Bobby Schayer

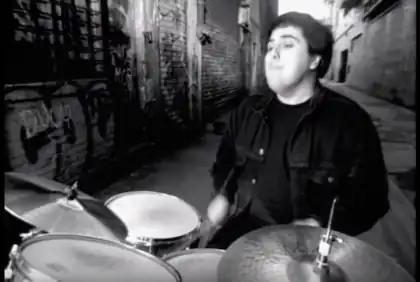
Bobby performing with Bad Religion

Bobby Schayer (born December 23, 1966, in Los Angeles, California) is an American drummer. He was a member of Bad Religion from 1991 to 2001. Schayer is from Encino, a suburb in the San Fernando Valley. He started drumming in 1976 at the age of 10, but it was not until 1980 that he became a student of original Circle Jerks drummer Lucky Lehrer.